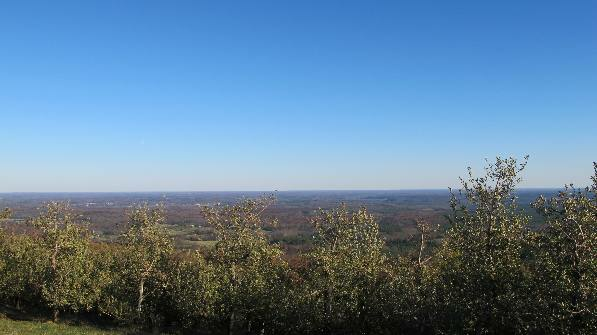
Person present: No